Pirna station

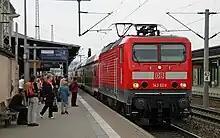
S-Bahn service on line S1 (Meissen–Schöna) at platform 3

Between October 1996 and July 2001, the northern platforms (main platform and island platform) on the Dresden–Děčín railway were rebuilt with a length of 172 metres (island platforms 1 and 2) and 146 metres (main platform 3). At the same time, the Pirna–Coswig S-Bahn line received a separate pair of tracks, which begins in Pirna and currently (2015) ends at Dresden-Neustadt.